Lutherstadt Eisleben station

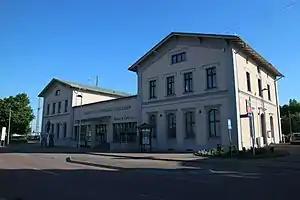
2018

Lutherstadt Eisleben station is a railway station in the municipality of Lutherstadt Eisleben, located in the Mansfeld-Südharz district in Saxony-Anhalt, Germany.